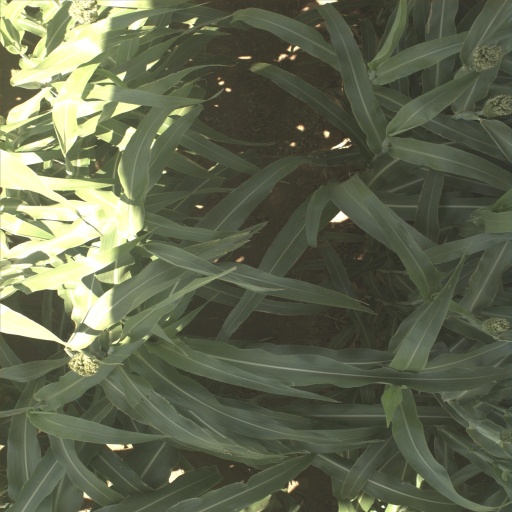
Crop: sorghum